David Kilgour

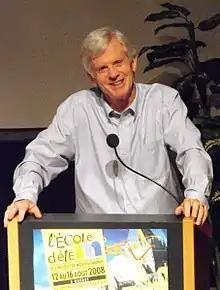
Kilgour in 2008

David William Kilgour (February 18, 1941 – April 5, 2022) was a Canadian human rights activist, author, lawyer, and politician. He also served as a senior fellow to the Raoul Wallenberg Centre for Human Rights.